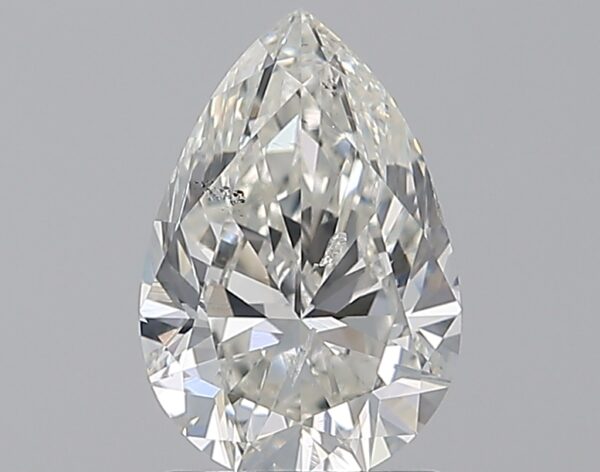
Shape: pear
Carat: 1.51
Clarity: SI2
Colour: I
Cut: VG
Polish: EX
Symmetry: VG
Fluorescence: N
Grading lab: GIA
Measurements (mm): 9.39 x 6.33 x 4